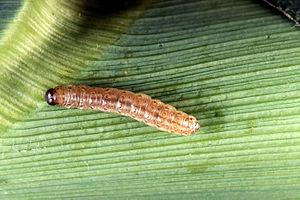
Le maïs, appelé blé d’Inde au Canada, est une plante herbacée tropicale annuelle de la famille des Poacées, largement cultivée comme céréale pour ses grains riches en amidon, mais aussi comme plante fourragère. Le terme désigne aussi le grain de maïs lui-même.
La Pyrale du maïs est une espèce de lépidoptères de la famille des Crambidae.
Liste des ennemis du maïs cultivé.